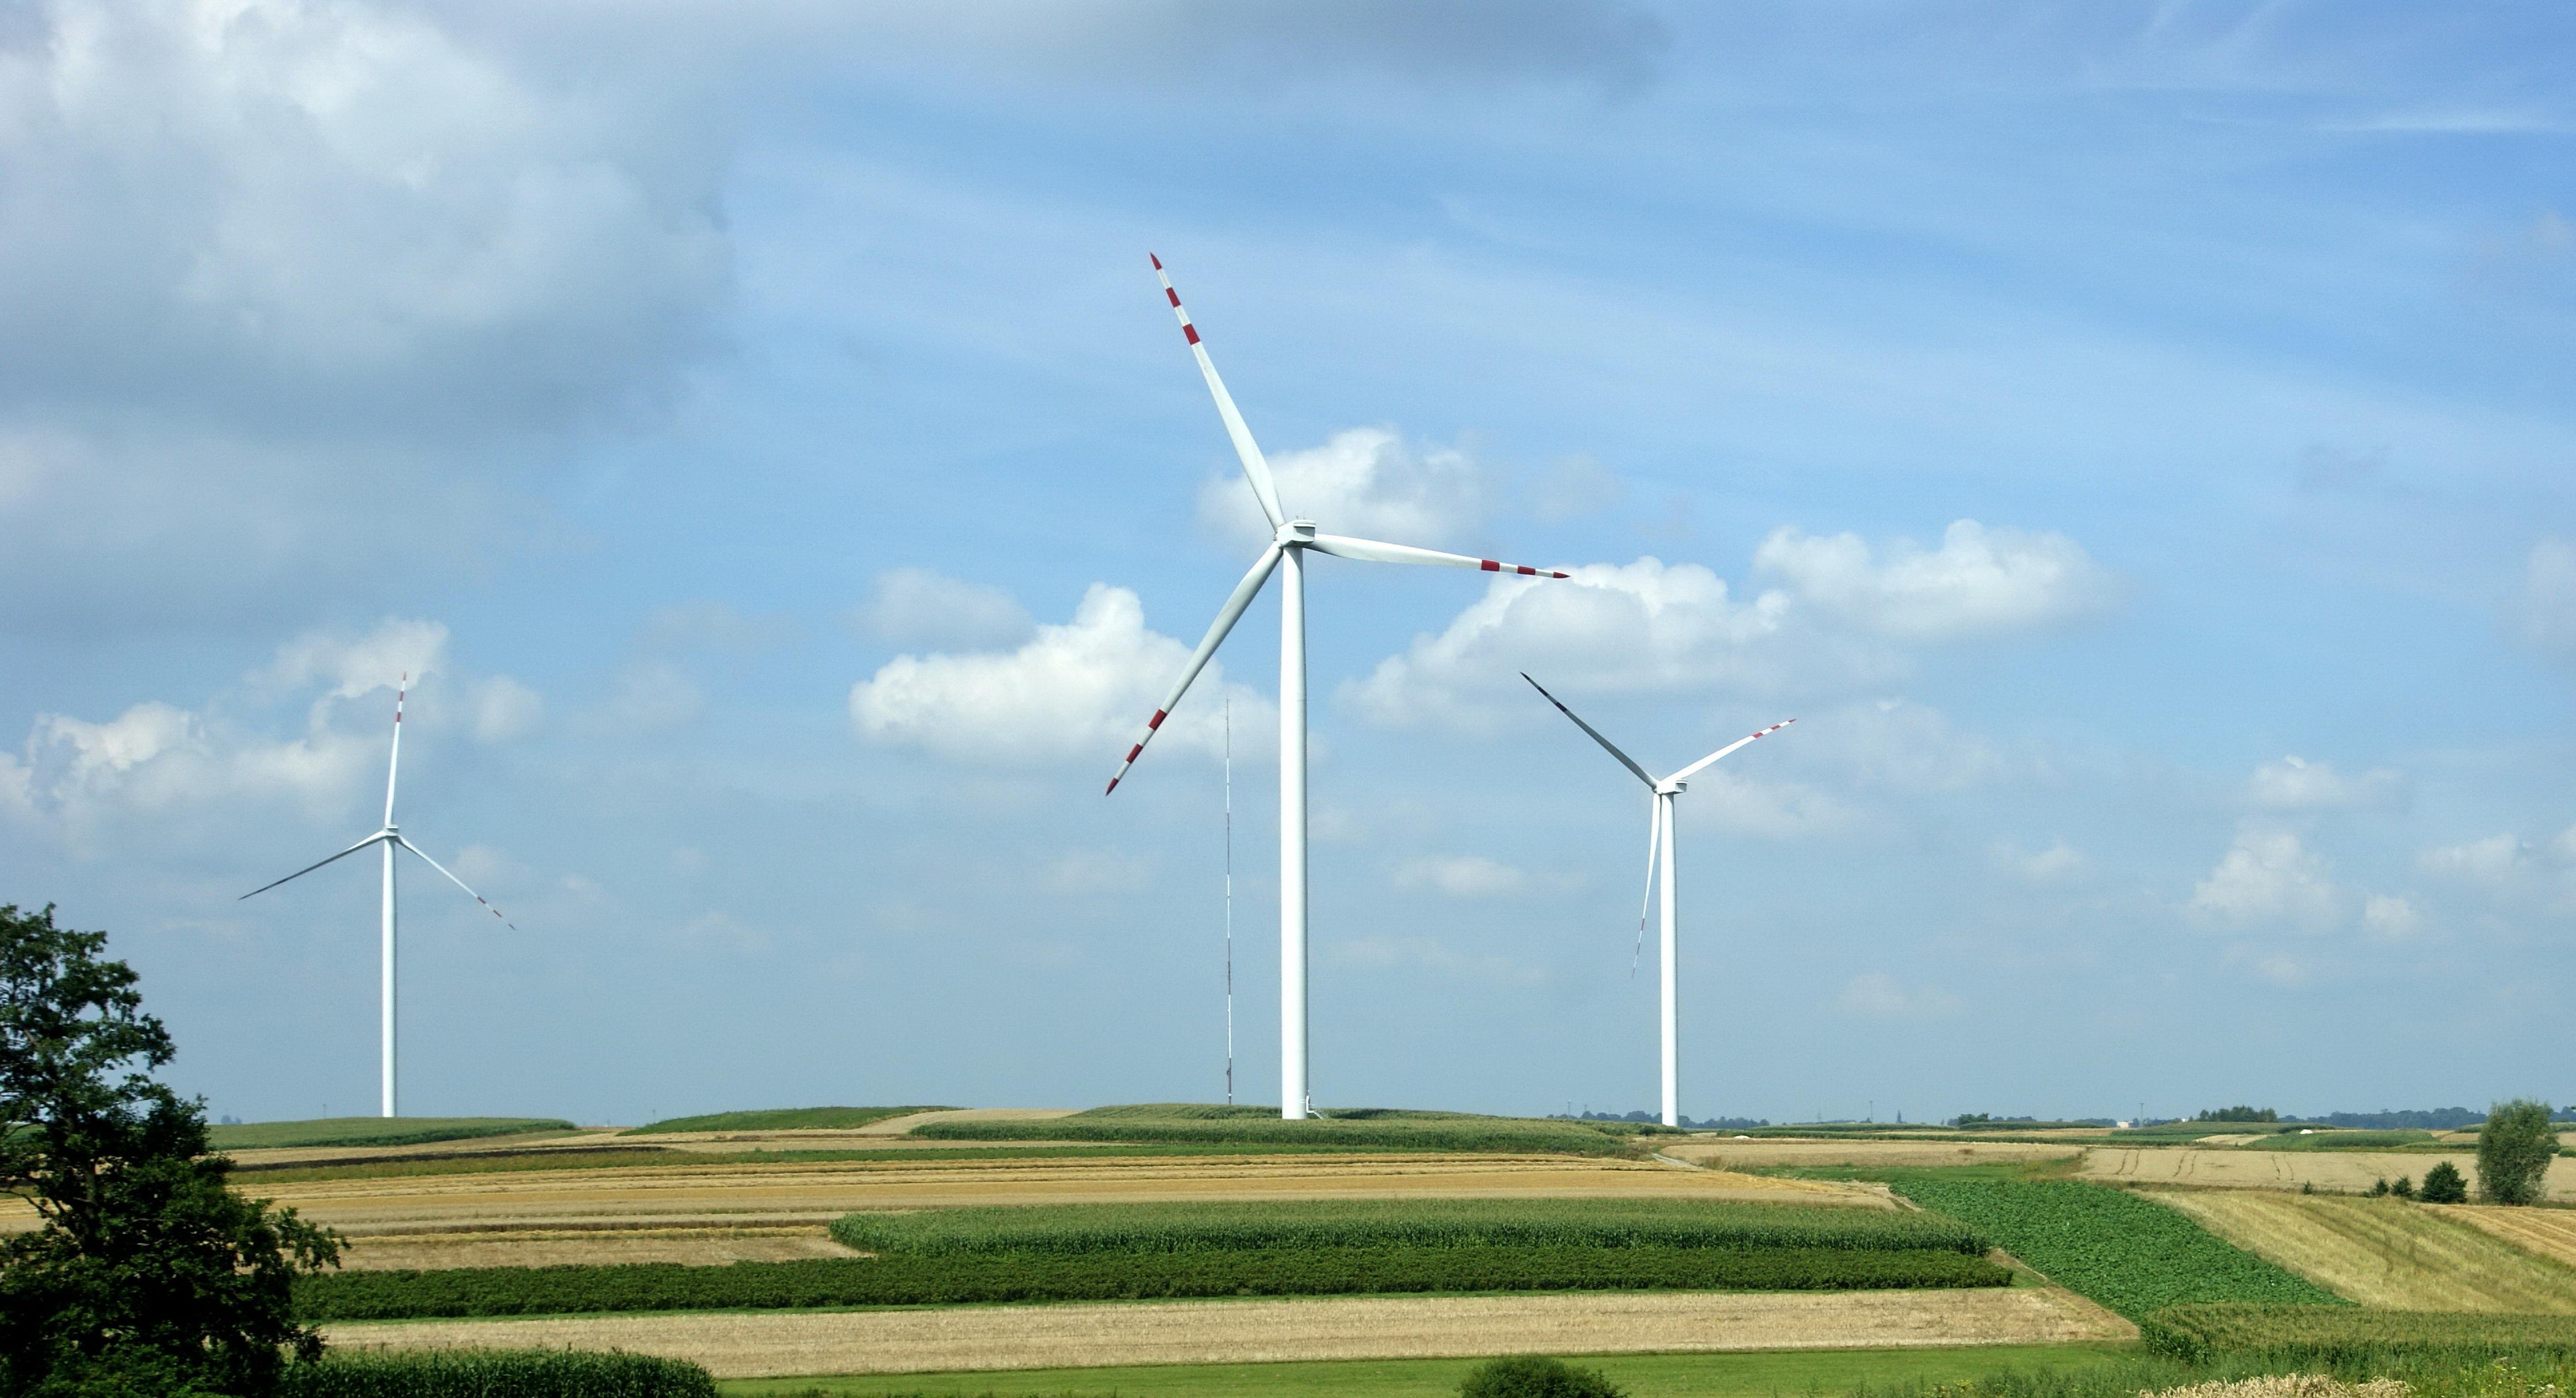
landscape, nature, field, windmill, wind, machine, wind turbine, electricity, plain, turbine, generator, energy, blue sky, alternative, power, clouds, wind farm, windmill farm